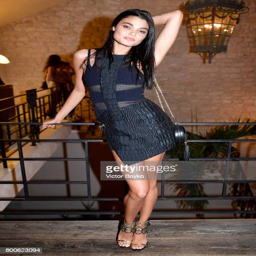
person attends the after party during event